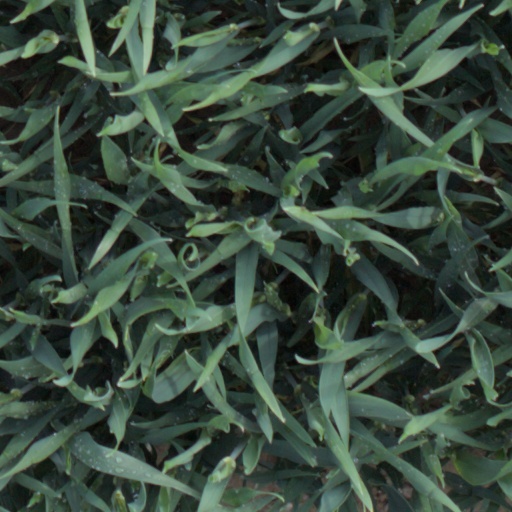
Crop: wheat